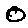
Label: 0